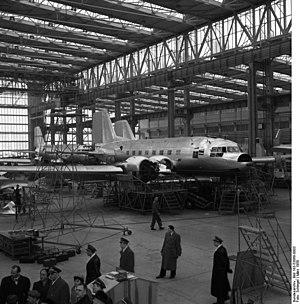
Elbe Flugzeugwerke GmbH est une entreprise allemande du secteur aéronautique. Située à Dresde, elle est une filiale d'Airbus et de ST Aerospace.